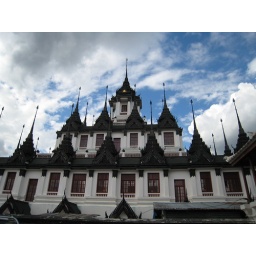
lost in street but found the beautiful building